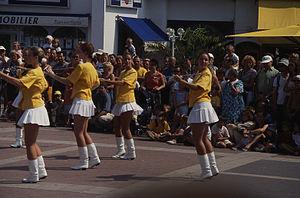
Les Grands Prix de twirling FSCF, régulièrement organisés depuis 1975 après un premier essai en 1973, sont un des grands évènements sportifs qui marquent l'activité annuelle de la Fédération sportive et culturelle de France. Initialement consacrée aux majorettes, la commission technique chargée de cette activité adopte le vocable de twirling en 1982. Depuis celui-ci est devenu une des principales activités de la FSCF.